Bedfordshire Militia

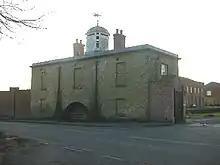
Weedon Ordnance Depot.

The militia was called out after the outbreak of the War of American Independence when the country was threatened with invasion by the Americans' allies, France and Spain. The Bedfordshire Militia was embodied in the spring of 1778, and on 5 May marched to Southampton. It arrived on 17 June and was quartered there until July 1779. It then marched to Winchester, where it guarded French prisoners-of-war. During this stay a Bedfordshire militiaman shot dead a prisoner who was 'attempting to go beyond his bounds'. In November the regiment marched to Taunton in Somerset, arriving in December and staying until May 1780. It then moved to Tavistock, and then joined a militia encampment at Buckland Down for the summer. The camp broke up on 31 October and the regiments went into winter quarters, the Bedfordshires returning to their own county. In June 1781 the regiment moved to Coxheath Camp near Maidstone in Kent. This was the army's largest training camp, where the militia were exercised as part of a division alongside regular troops while providing a reserve in case of French invasion of South East England. In 1781 it was under the command of Lt-Gen Thomas Gage. After the camp broke up in November, the regiment was quartered in Northampton, with detachments at Wellingborough and Kettering. In April 1782 it returned to Bedford, and then in June marched into Essex to join a camp at Danbury under Major-General St John. The regiment left this camp on 4 November and returned to quarters at Bedford. Hostilities ended with the Treaty of Paris and the militia could be stood down, the Bedfordshires being disembodied on 14 March 1783